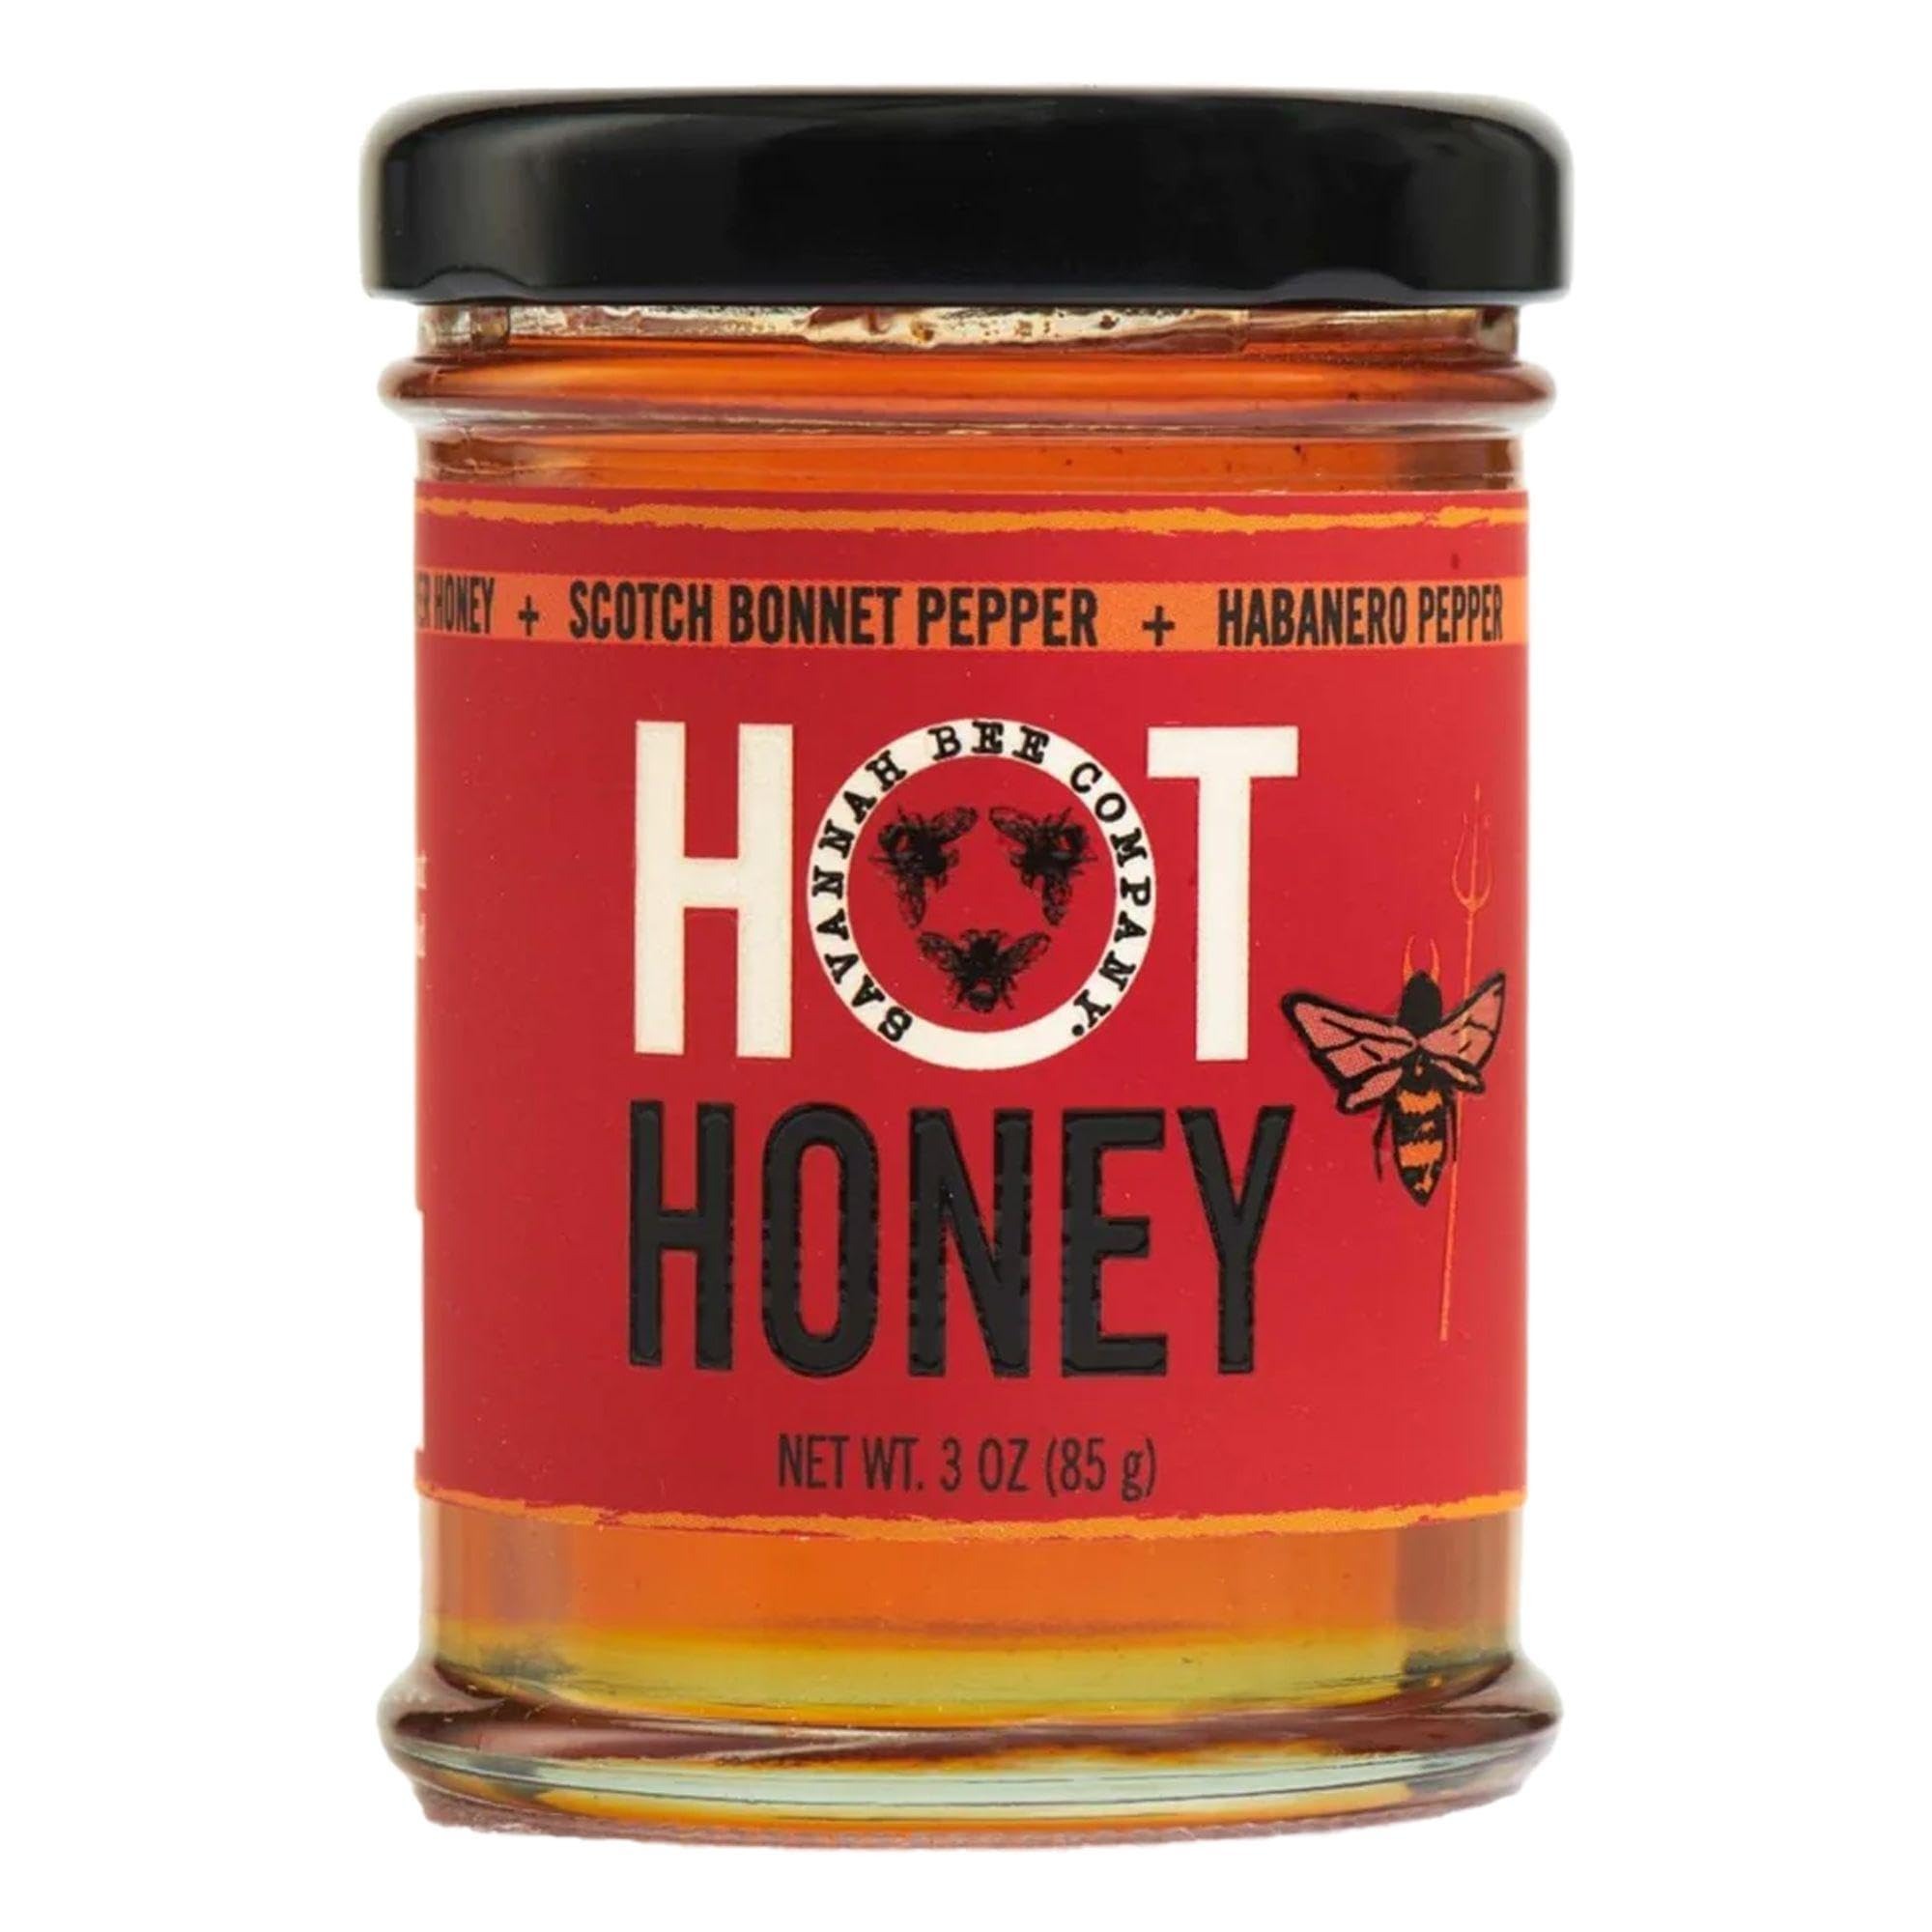
Item Name: Savannah Bee Company Hot Honey - 100% Pure Natural Honey with Habanero Extract
Bullet Point 1: RED HOT - Pure honey infused with scotch bonnet powder and habanero pepper resin, makes this hot honey a fiery condiment that can tickle your taste buds and spice up your culinary art.
Bullet Point 2: ALL NATURAL - This natural honey is procured directly from the bee hive and infused with spicy natural ingredients. It does not contain any added sugar or any artificial taste enhancer.
Bullet Point 3: SWEET DELIGHT - Our spicy honey can be used as a sweet and hot sauce, on ice cream, chicken wings, roast chicken, cocktail food, as salad dressing, or with cheese and crackers.
Bullet Point 4: GOURMET HONEY - Convert an ordinary dish to gourmet food. Add a dollop of this organic honey with hot pepper infusion to the plain chicken pizza, aromatic tea, or the good old egg omelet.
Bullet Point 5: AWARD WINNER - The Savannah Bee Company hot honey is the winner of the prestigious 2022 Flavor of Georgia award due to its unique hot and sweet taste and sharp but subtle flavor.
Product Description: Savannah Bee Company's hot honey is where sweetness meets a fiery kick. Our pure wildflower honey gets a bold upgrade with the infusion of searing scotch bonnet and habanero peppers, creating a complex and tantalizing condiment that takes your favorite dishes, baked goods, and cocktail food to a whole new level. As the winner of the prestigious 2022 Flavor of Georgia award, our natural honey has garnered recognition for its exceptional hot and sweet taste and innovative subtle flavor combination. It is a testament to the craftsmanship and dedication we pour into every honey bottle. Prepare yourself for an exhilarating experience as the sweet tasting notes of our pure honey blend harmoniously with the red heat of scotch bonnet and habanero peppers. These hot peppers are known for their impressive heat rating, ranging from 100,000 to 350,000 Scoville units, making them up to 40 times hotter than a typical jalapeño pepper. Whether you drizzle it over grilled chicken, glaze roasted vegetables, or mix it into your favorite marinades and salad dressings, our organic honey adds a delightful balance of sweet and spice to your culinary creations. It is a versatile ingredient that can be used to elevate savory dishes, add a kick to baked goods, or even to create unique and fiery cocktails. Packaged in a convenient 3 oz glass bottle, our hot honey is ready to be enjoyed whenever you desire a touch of heat. Its compact size makes it easy to take with you on picnics, barbecue parties, or wherever your culinary adventures take you. Indulge in the irresistible combination of sweetness and spice with Savannah Bee Company Hot Honey. It is the perfect condiment for those who appreciate a little red hot heat in their lives and want to add a fiery twist to their culinary repertoire. Experience the thrill of this award winning creation and unlock a world of flavor possibilities.
Value: 3.0
Unit: Ounce

Price: 17.67